Institution of Chemical Engineers

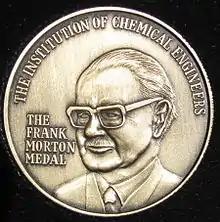
The Frank Morton Medal of the Institution of Chemical Engineers. Awarded biennially for outstanding service to chemical engineering education.

IChemE is licensed by the Engineering Council UK to assess candidates for inclusion on ECUK's Register of professional Engineers, giving the status of Chartered Engineer, Incorporated Engineer and Engineering Technician. It is licensed by the Science Council to grant the status of Chartered Scientist and Registered Science Technician. It is licensed by the Society for the Environment to grant the status of Chartered Environmentalist. It is a member of the European Federation of Chemical Engineering. It accredits chemical engineering degree courses in 25 countries worldwide.